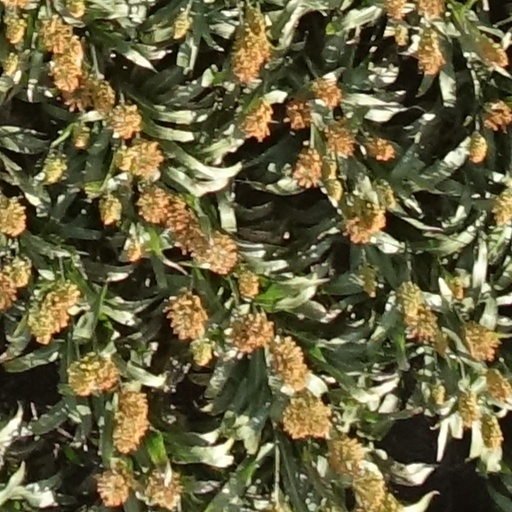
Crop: sorghum